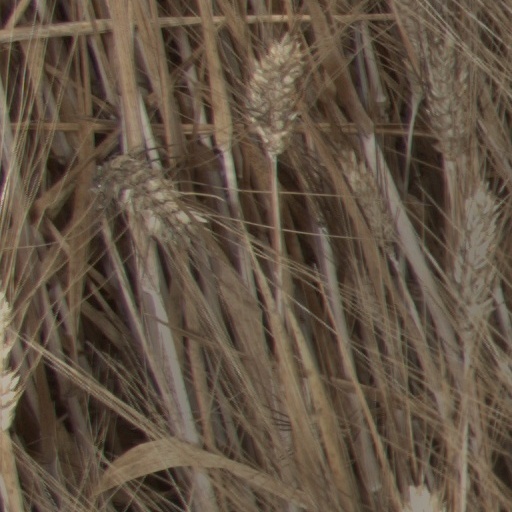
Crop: wheat